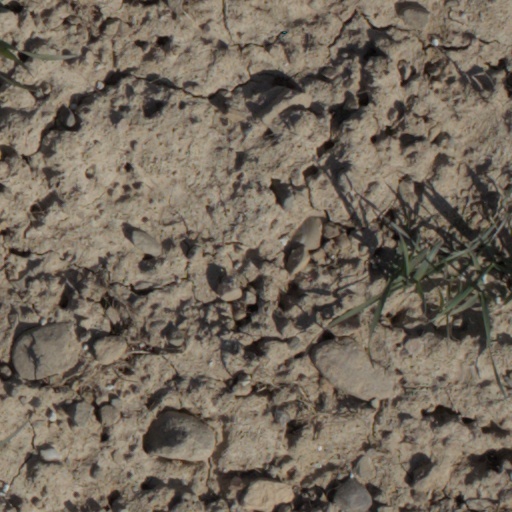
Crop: wheat